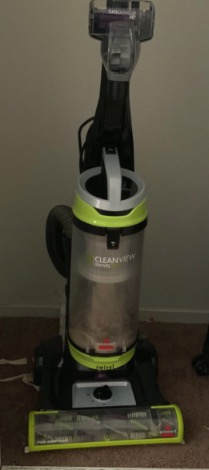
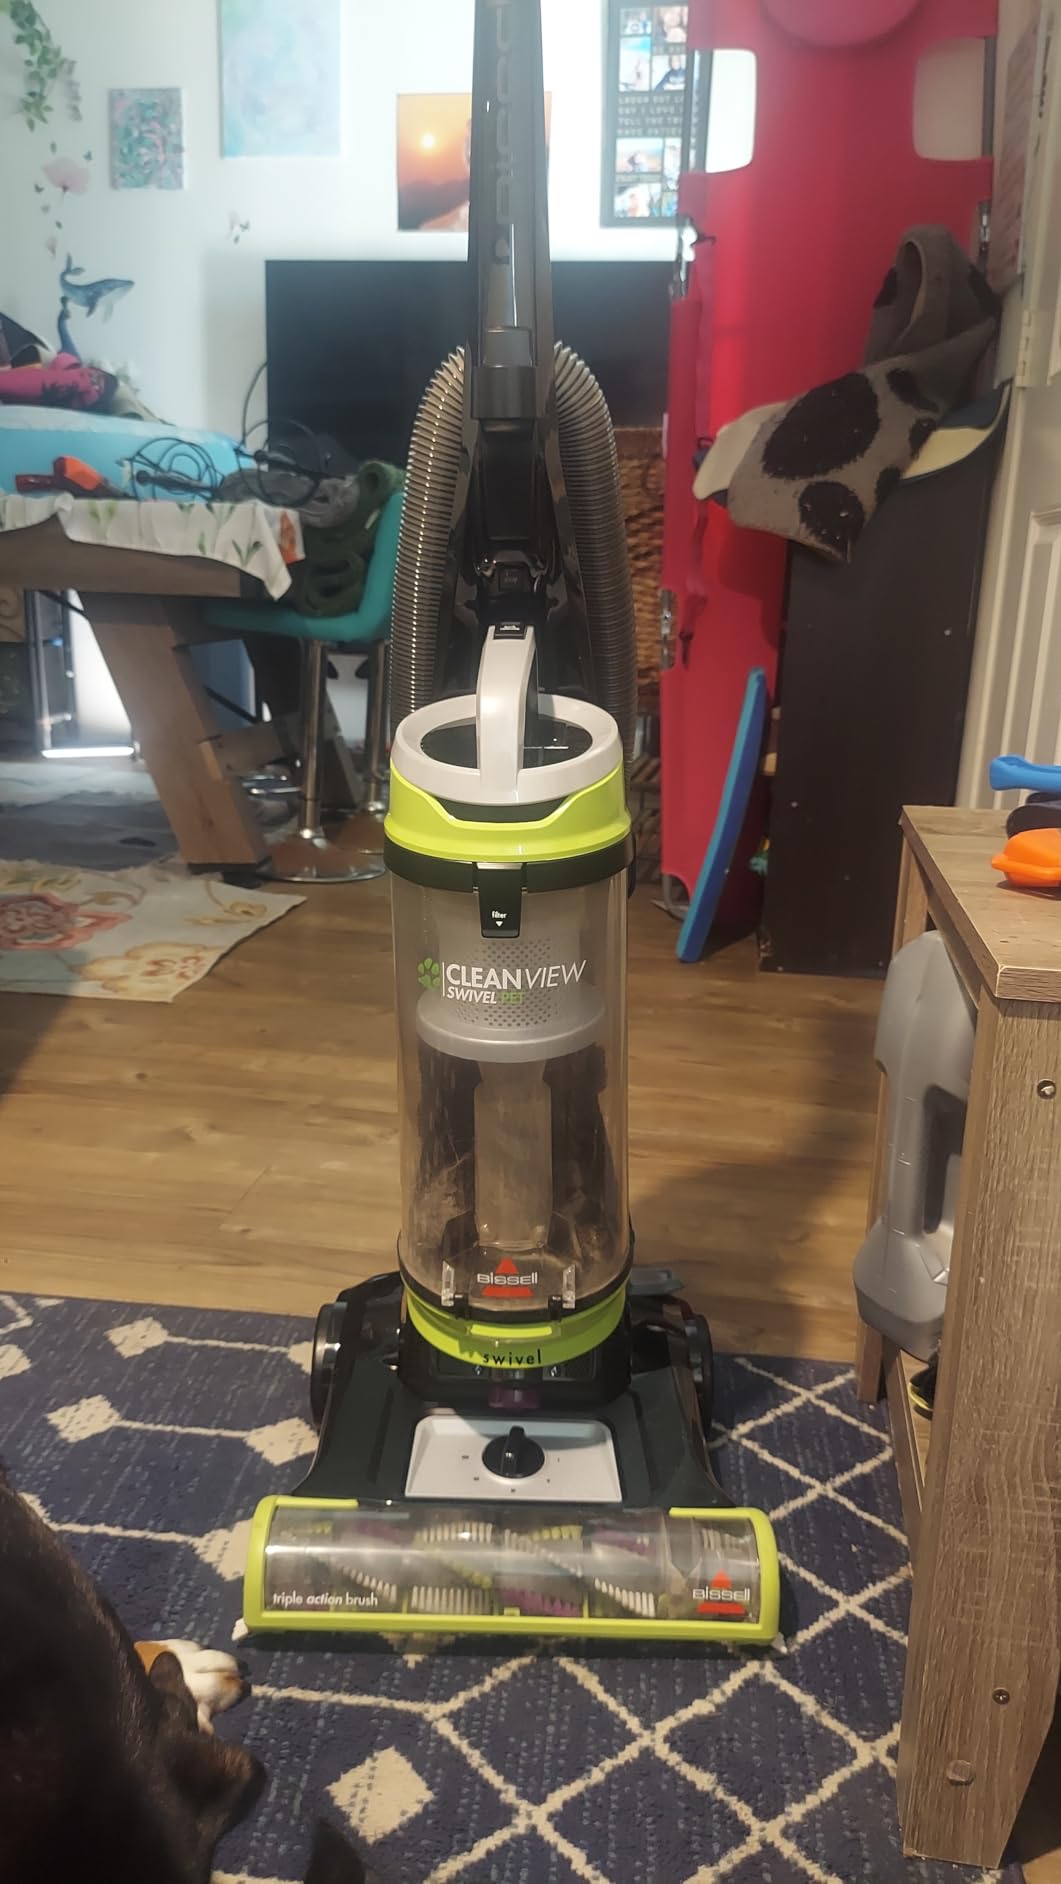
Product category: items_vacuum
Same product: yes